Hawthorne (crater)

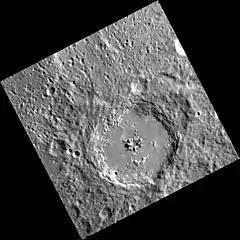
MESSENGER NAC image of Hawthorne

Hawthorne is a crater on Mercury. It has a diameter of 120 kilometers. Its name was adopted by the International Astronomical Union in 1979. Hawthorne is named for the American novelist Nathaniel Hawthorne, who lived from 1804 to 1864. The crater was first imaged by Mariner 10 in 1974.